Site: brandenburg
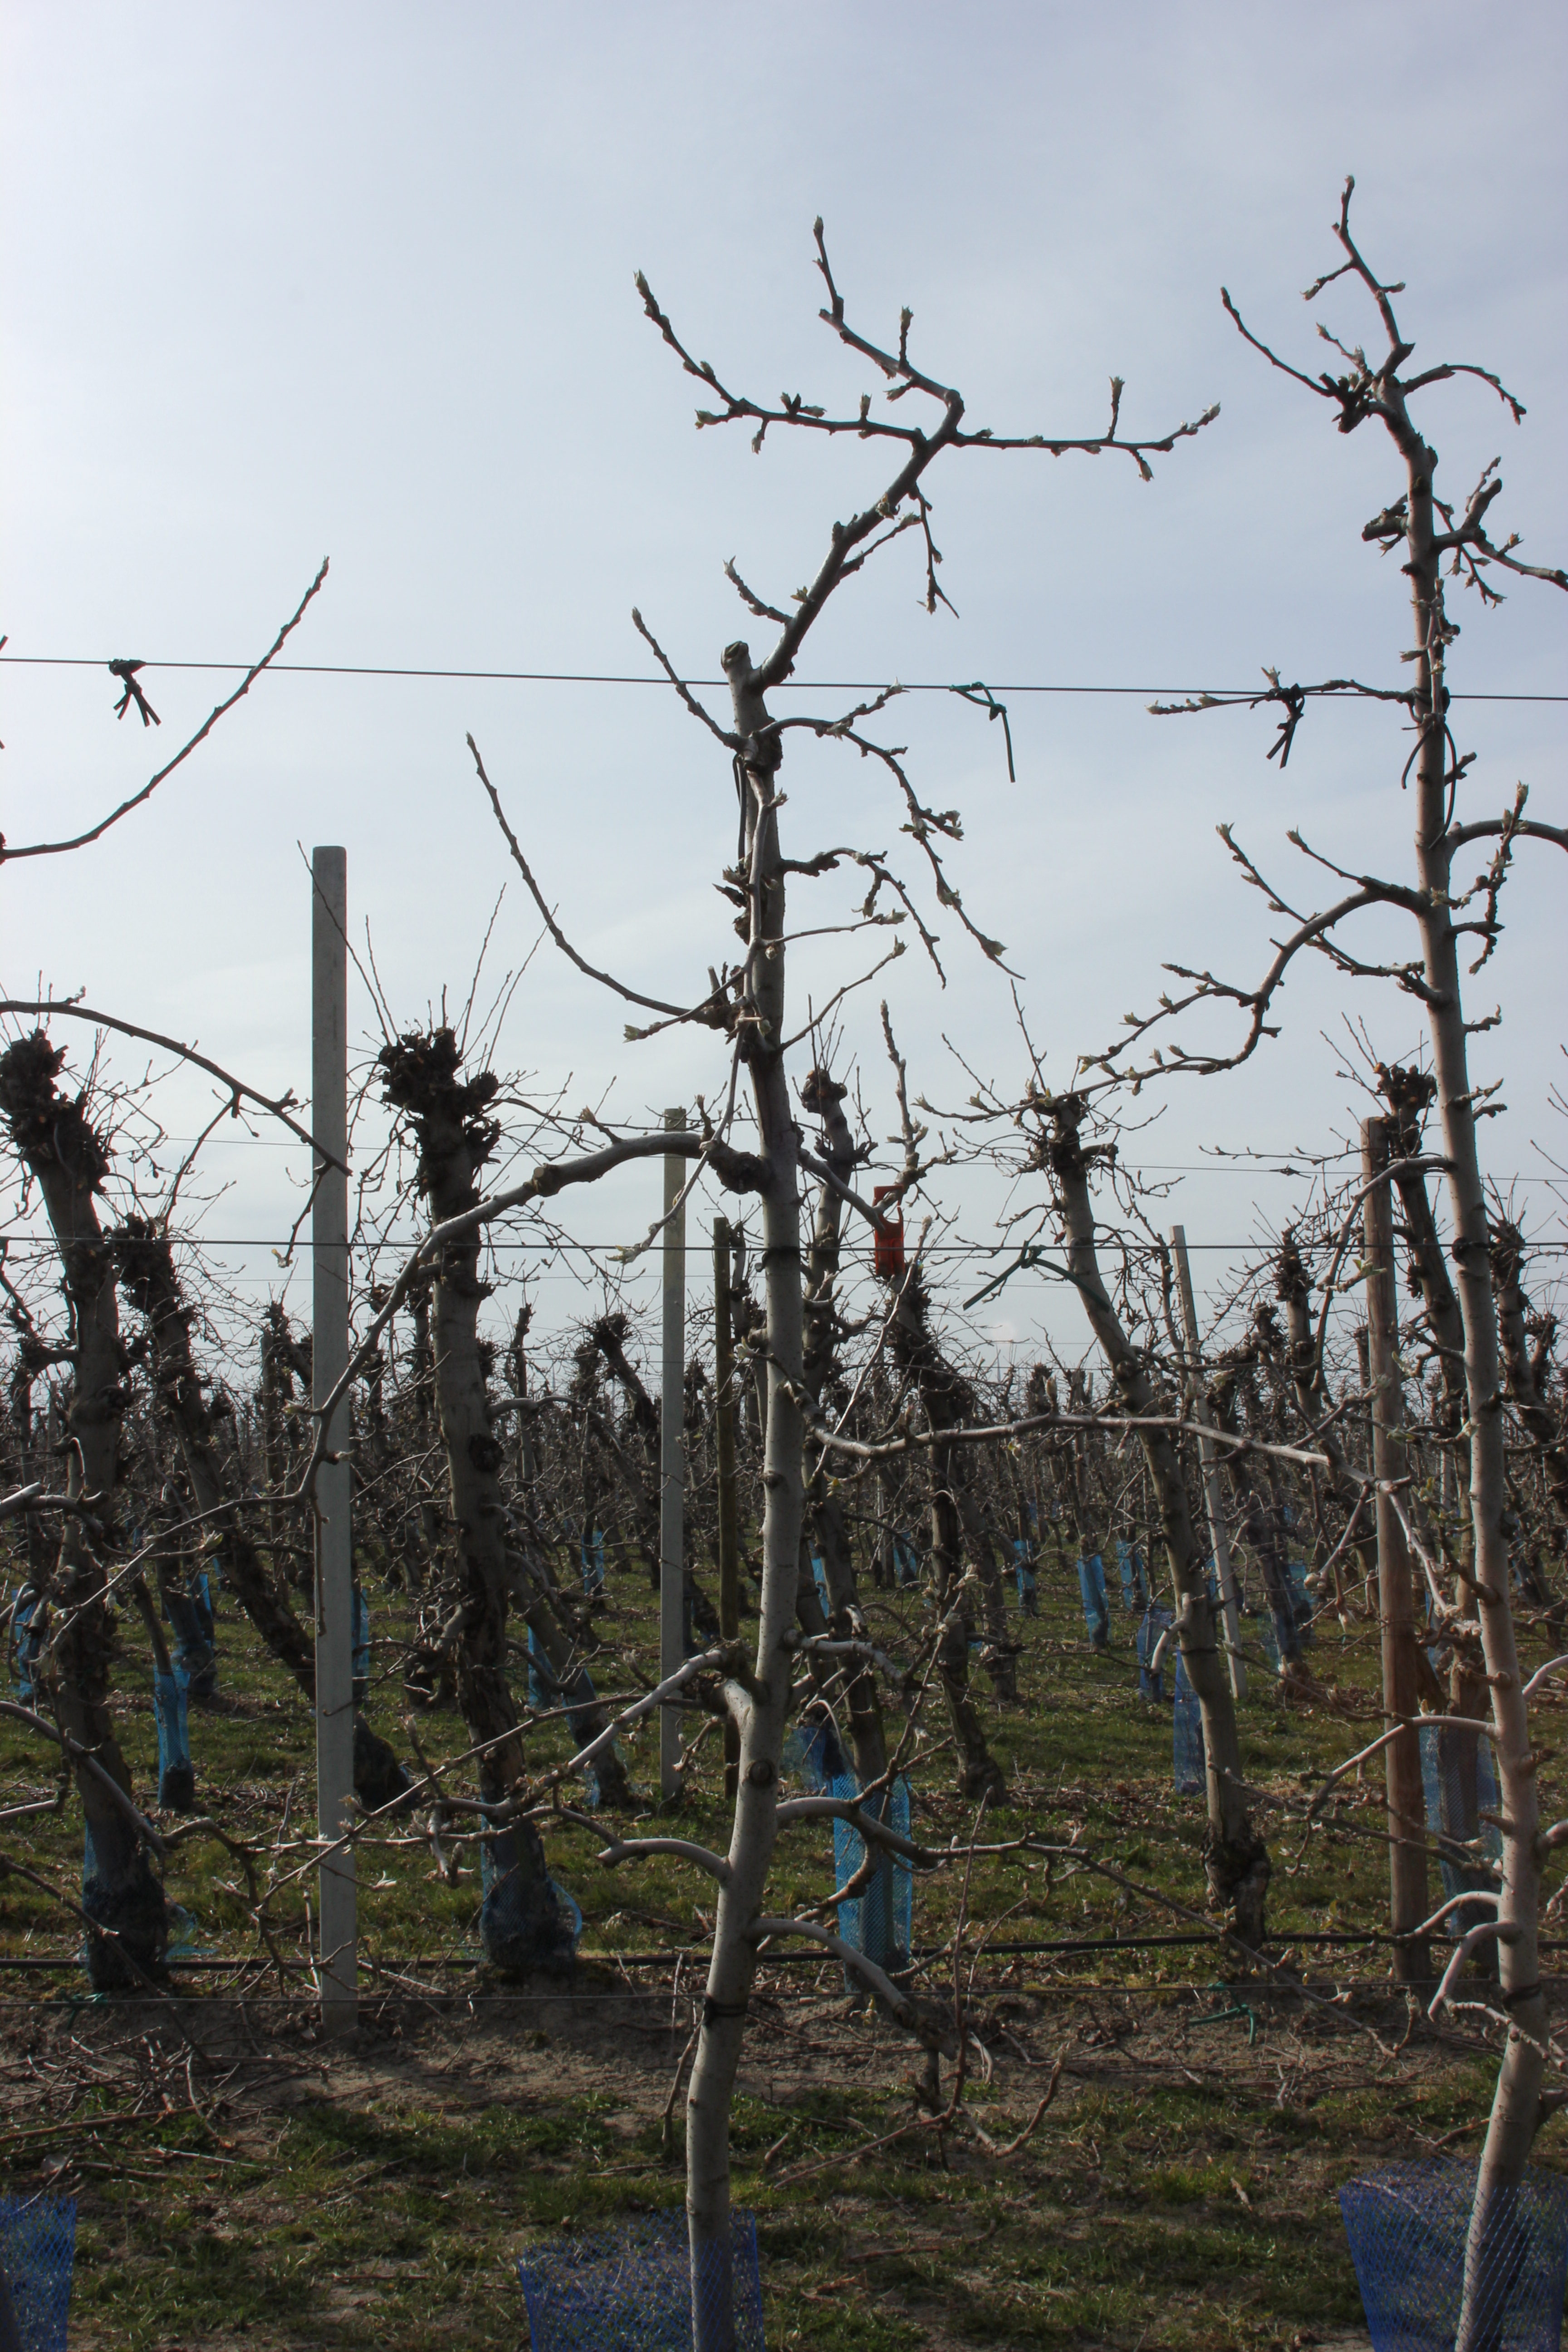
Growth stage (BBCH 54): Inflorescence emergence